Boris Gilbertson

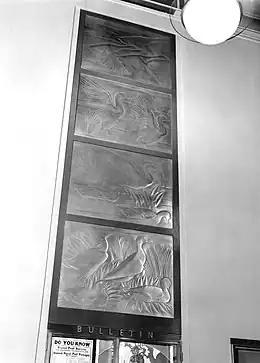
"Wild Ducks" (1940), four-panel aluminum relief created for the New Deal post office in Janesville, Wisconsin. Installed vertically as a single unit at the original location, the panels now hang individually at the newer Janesville post office building.

Much of Gilbertson's work consisted of sculpted reliefs that were commissions for public buildings, including post office buildings, courthouses and government buildings. Consequently, many are part of the General Services Administration collection and have been transferred to the holdings of the Smithsonian American Art Museum and National Gallery of Art. His most famous work may be his reliefs in the interior of the Department of the Interior's Main Interior Building in Washington DC.